Süleyman Seyyid

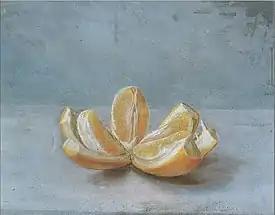
Still-life with Orange.

His best known piece of artwork is his still-life painting of a peeled and segmented orange. It is classified under the theme of vanitas adopted from the West. He “applied European painting techniques to subjects that were often already part of the Ottoman culture of images.” Essentially he translated existing Ottoman visual techniques and strategies into a new form.